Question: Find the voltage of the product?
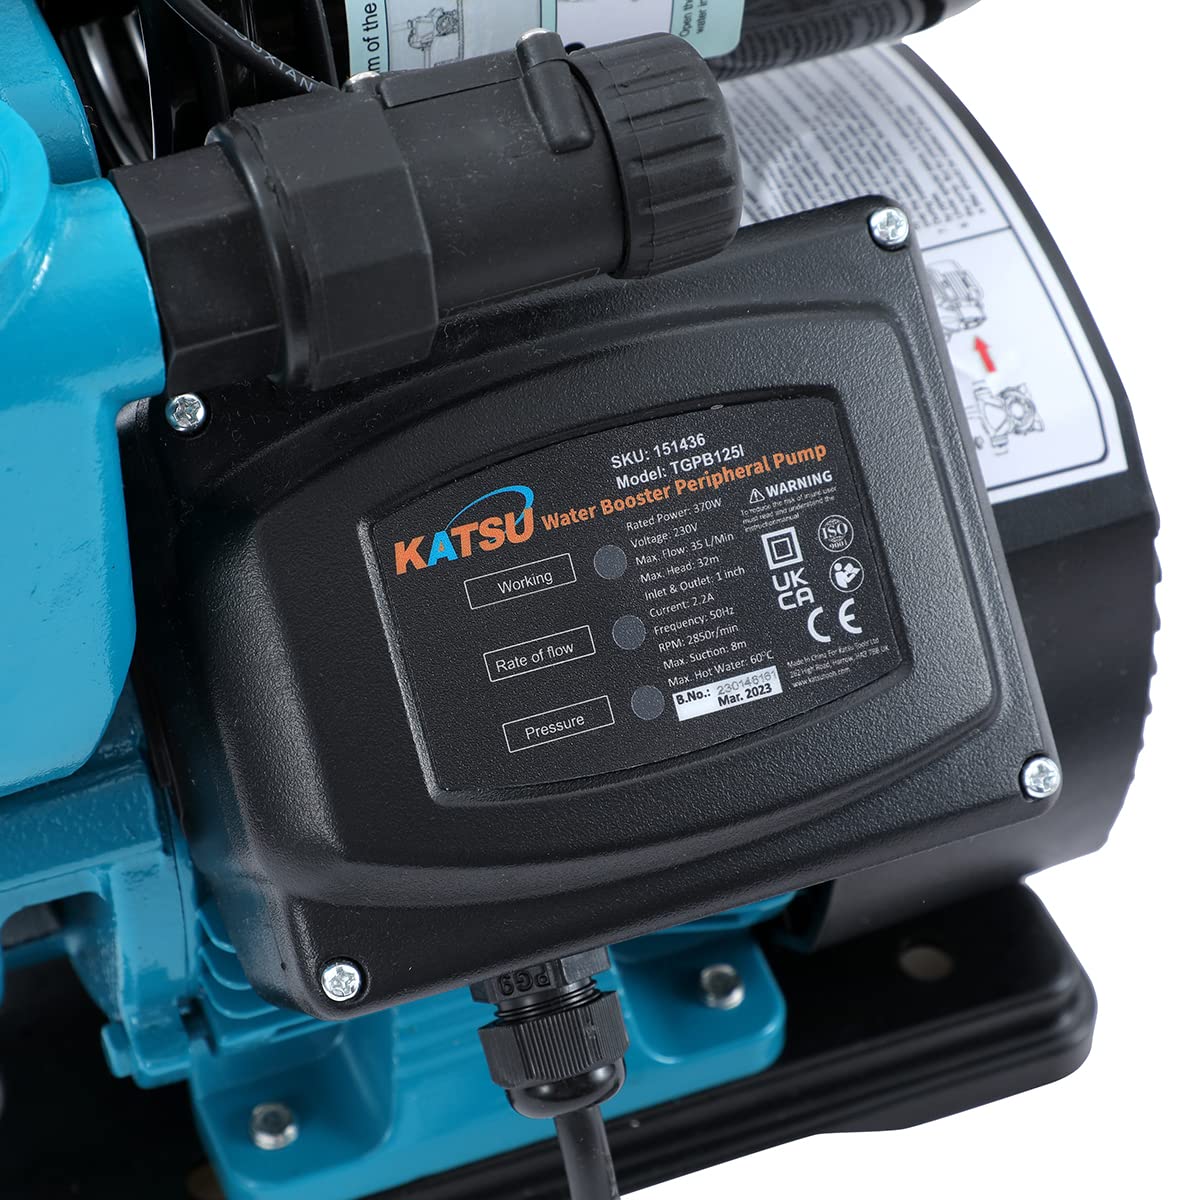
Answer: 230.0 volt